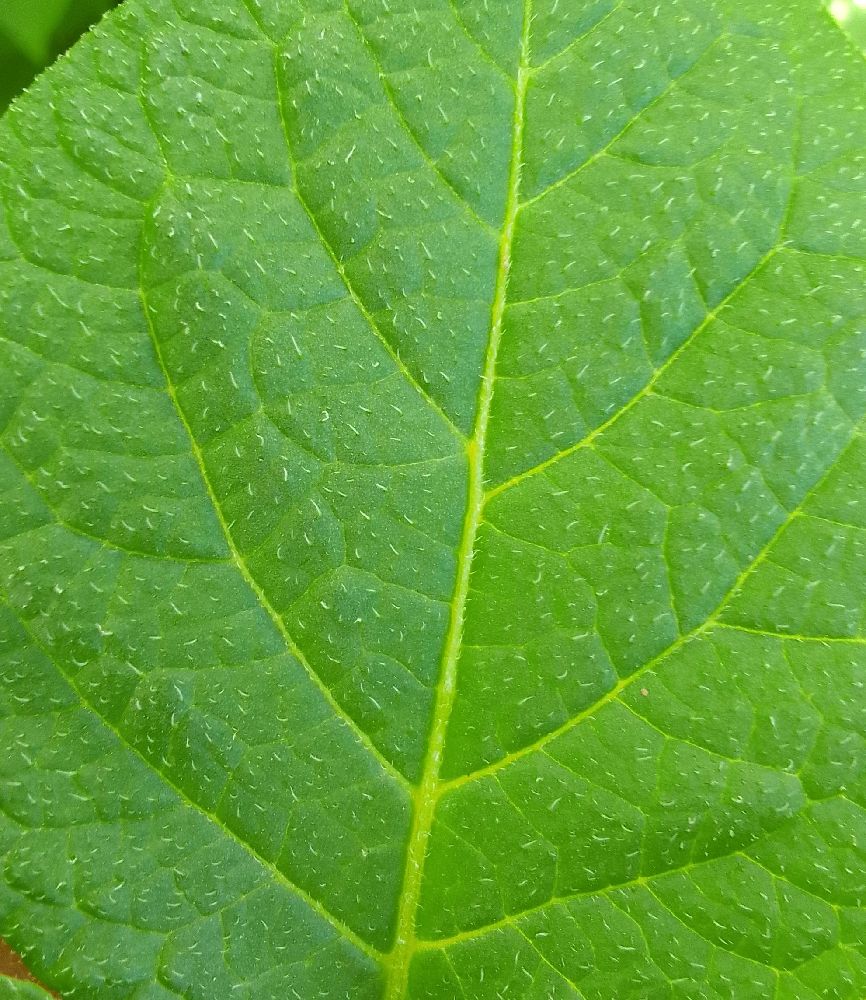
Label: Healthy